Titus Andronicus

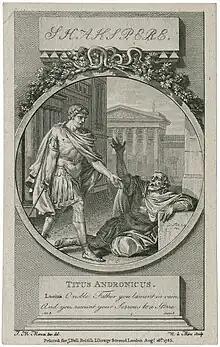
Jean-Michel Moreau illustration of Lucius telling his father the tribunes have left, from Act 3, Scene 1; engraved by N. le Mire (1785)

Director Julie Taymor, who staged a production Off-Broadway in 1994 and directed a film version in 1999, says she was drawn to the play because she found it to be the " relevant of Shakespeare's plays for the modern era". As she believes we live in the most violent period in history, Taymor feels that the play has acquired more relevance for us than it had for the Victorians; "it seems like a play written for today, it reeks of now".